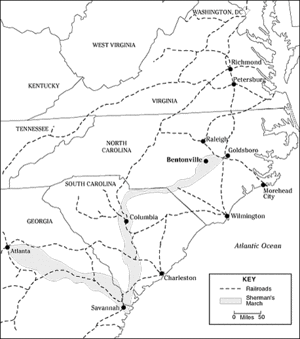
William Tecumseh Sherman / Strategier / Total krigsførelse
Kort over Sherman's fremrykning fra Atlanta til Goldsboro
William Tecumseh Sherman var en amerikansk general, forretningsmand, underviser og forfatter. Under Den Amerikanske Borgerkrig var han general i Nordstaternes hær.